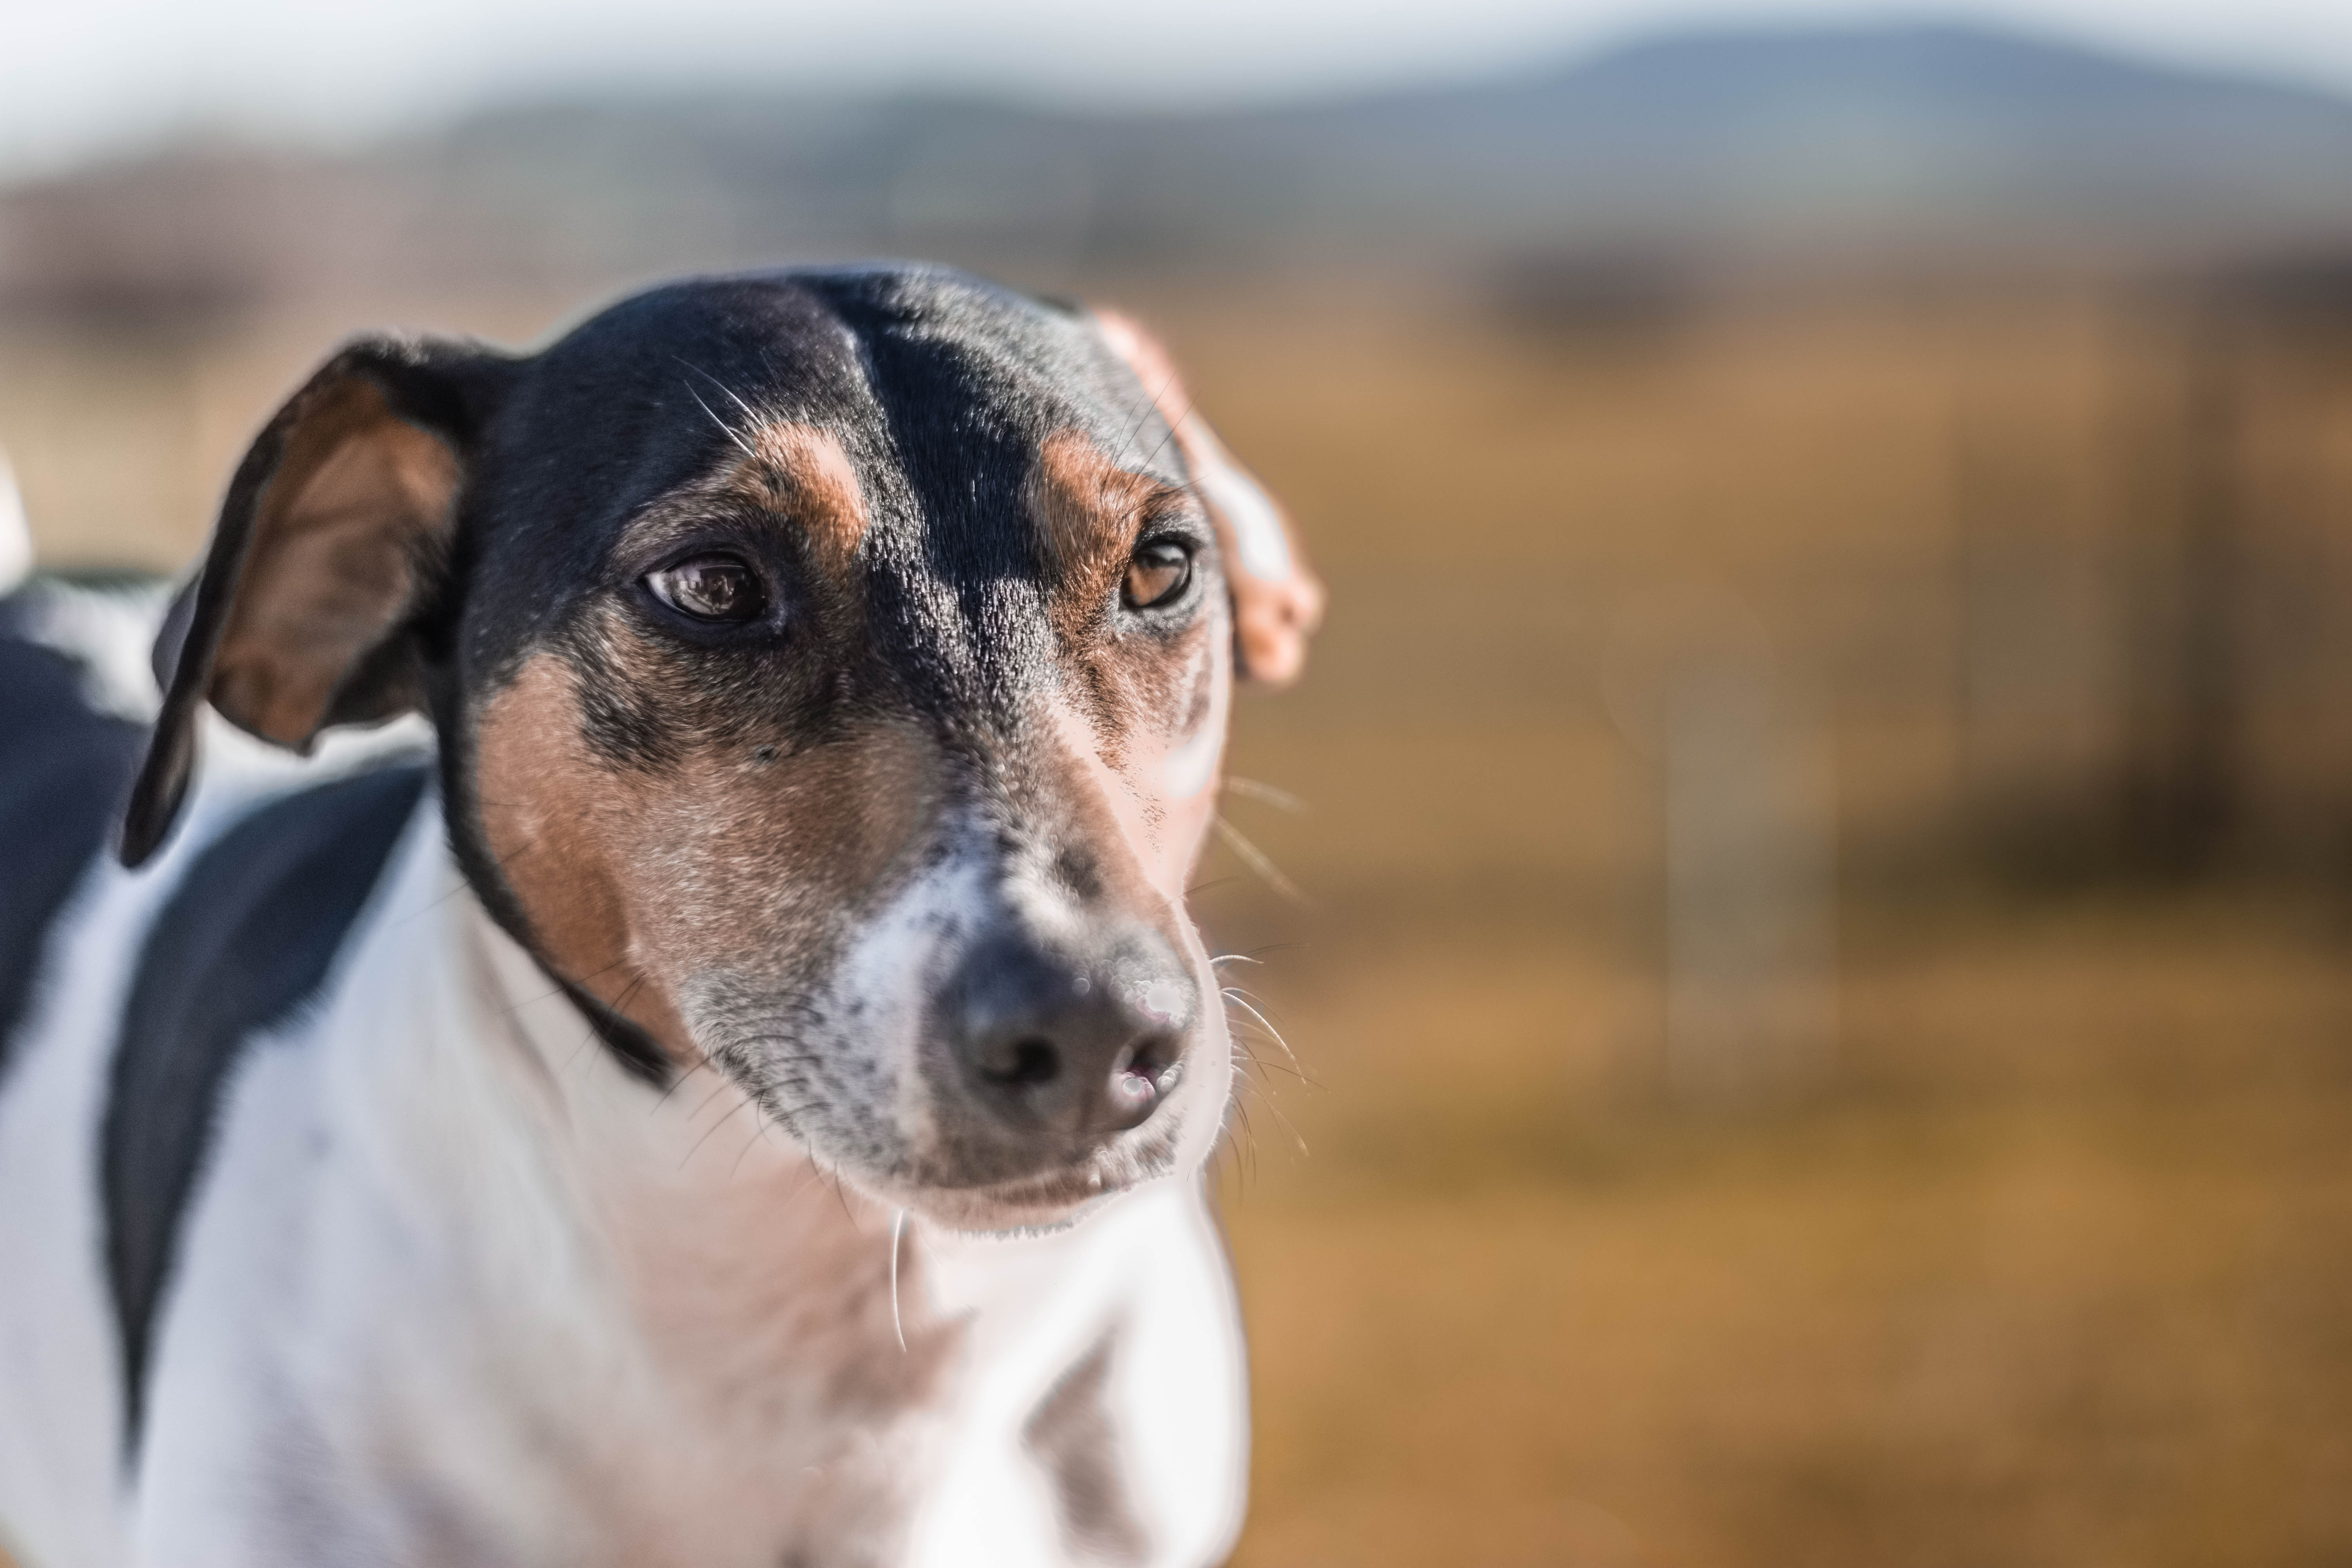
nature, forest, wildlife, wild, mammals, animals, vertebrate, dog, cat, dog breed, snout, street dog, dog like mammal, danish swedish farmdog, jack russell terrier, brazilian terrier, whiskers, russell terrier, tenterfield terrier